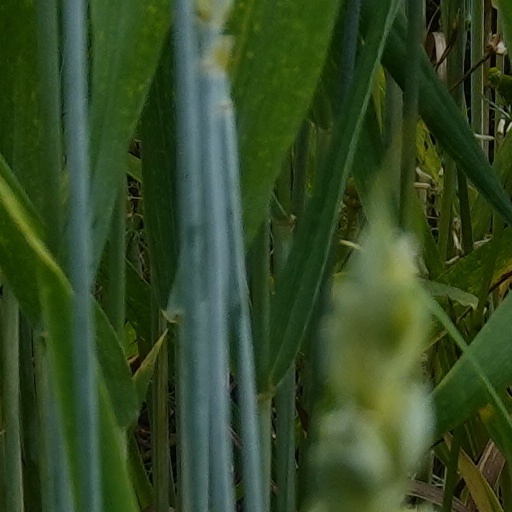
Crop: wheat